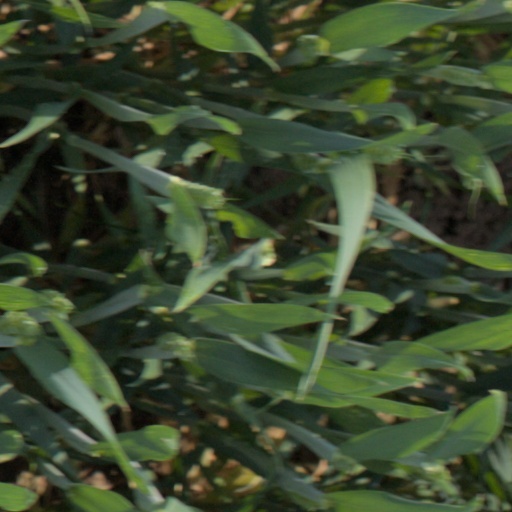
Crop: wheat